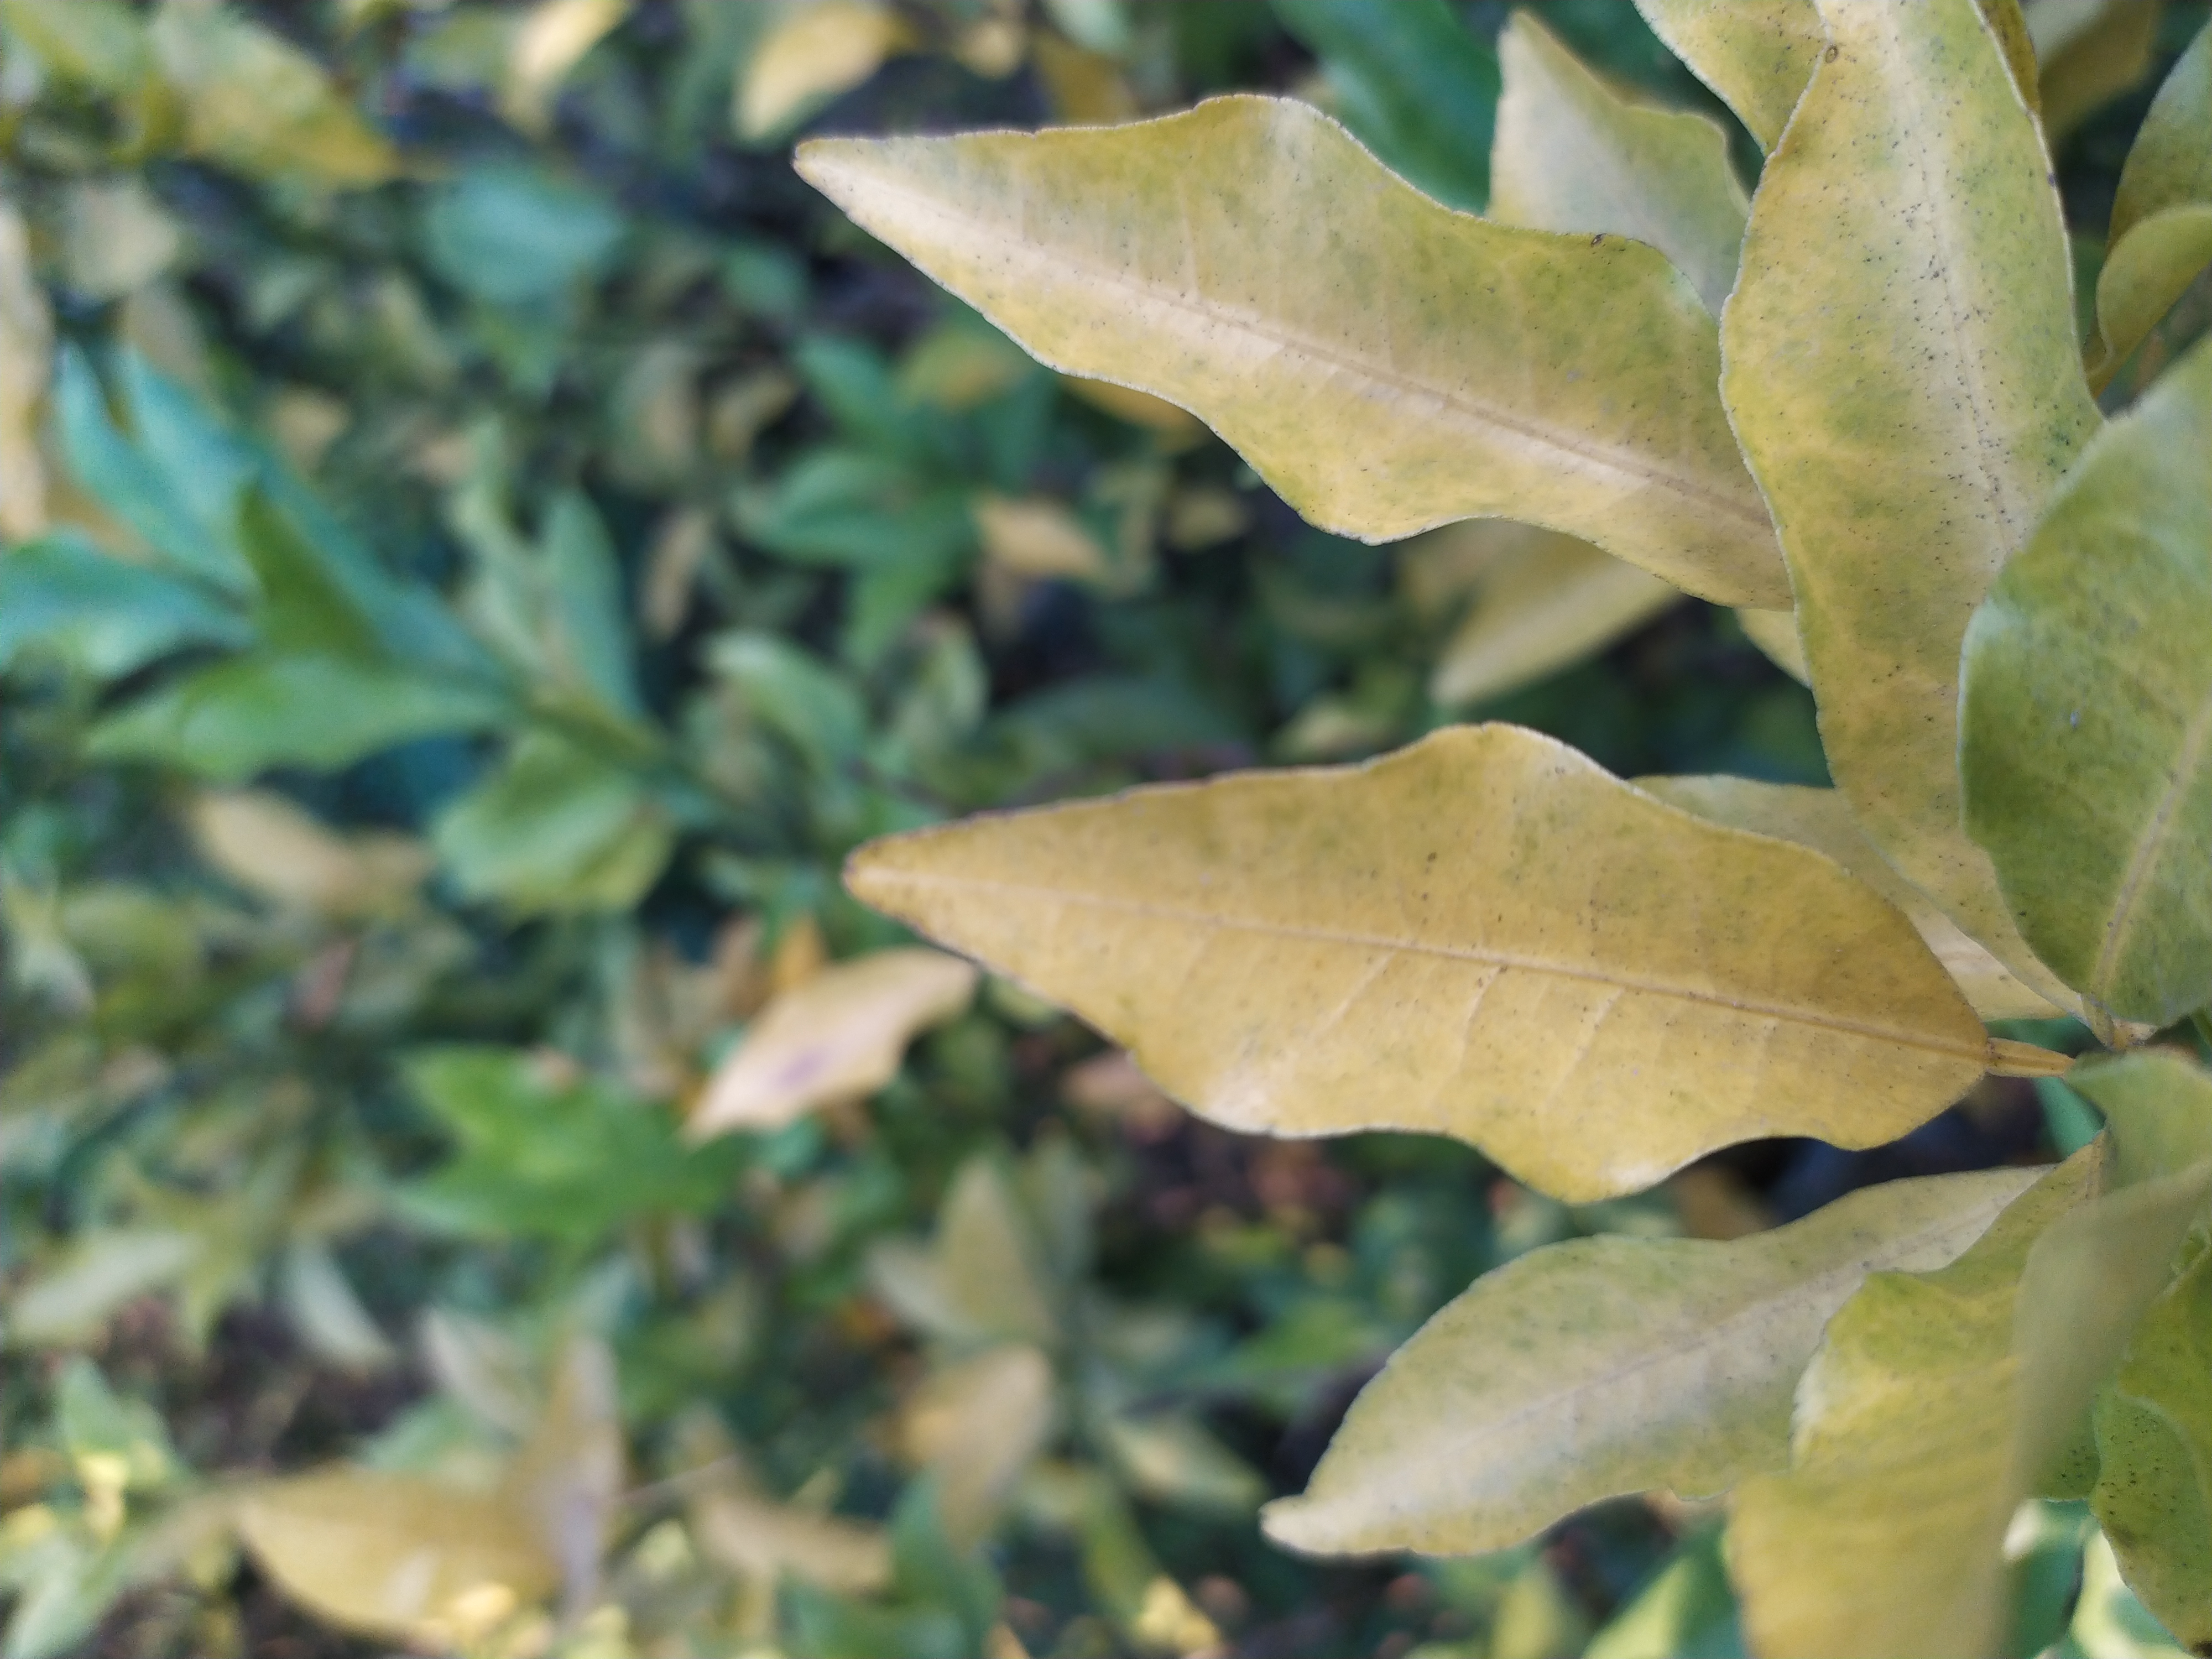
Mandarin leaf variety: Darjeling